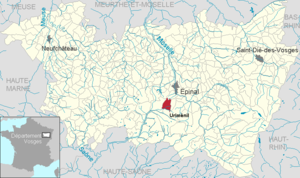
Uriménil dans le département des Vosges, Lorraine, France